Charlie Rose

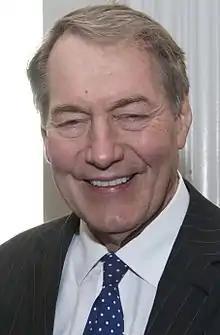
Rose in 2014

Charles Peete Rose Jr. (born January 5, 1942) is an American journalist and talk show host. From 1991 to 2017, he was the host and executive producer of the talk show "Charlie Rose" on PBS and Bloomberg LP. On the show, he interviewed writers, politicians, athletes, entertainers, businesspersons, leaders, scientists, intellectuals and fellow newspeople. The show was known for its distinguished stature and intellectual tone.